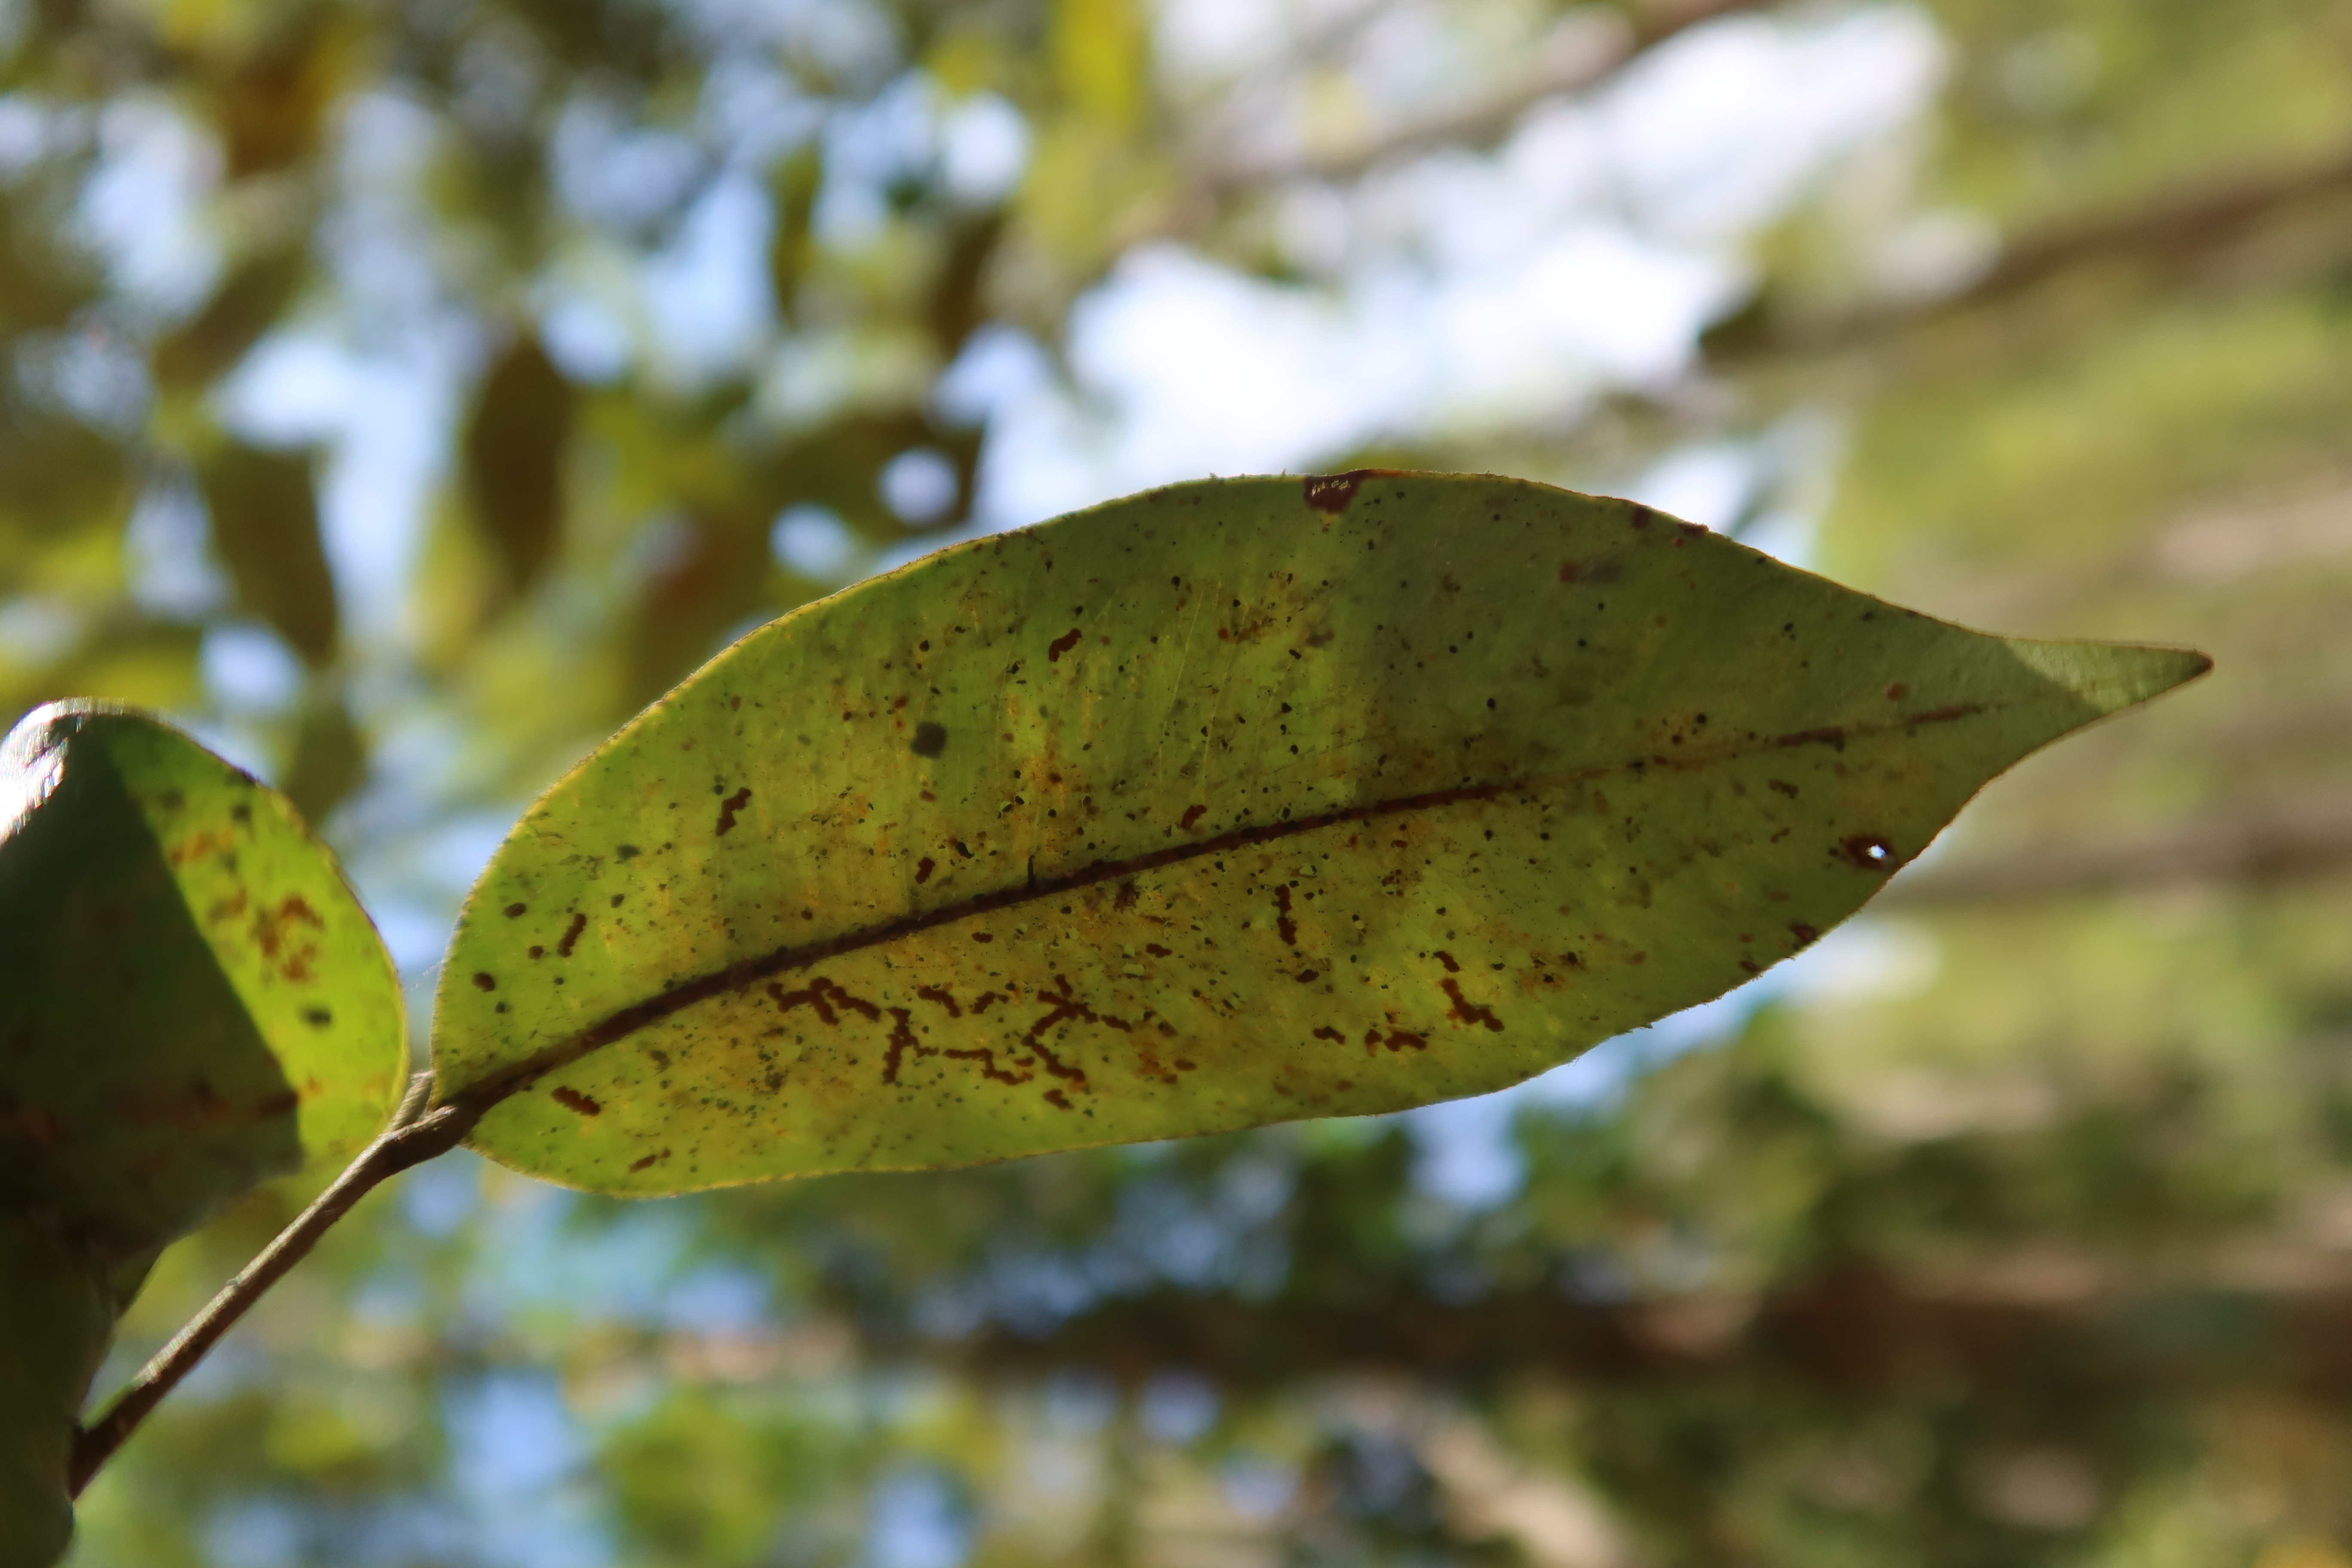
Label: Black spots